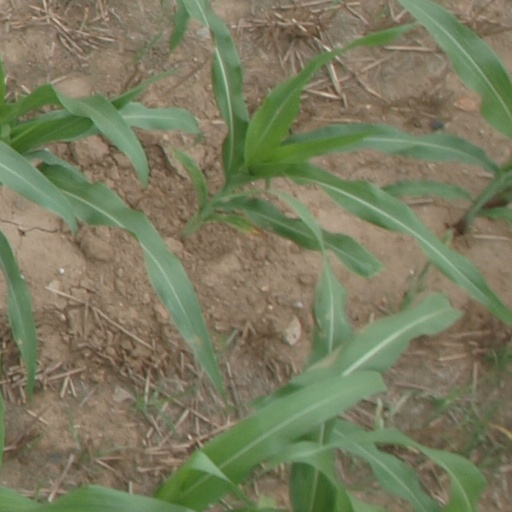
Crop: maize; corn